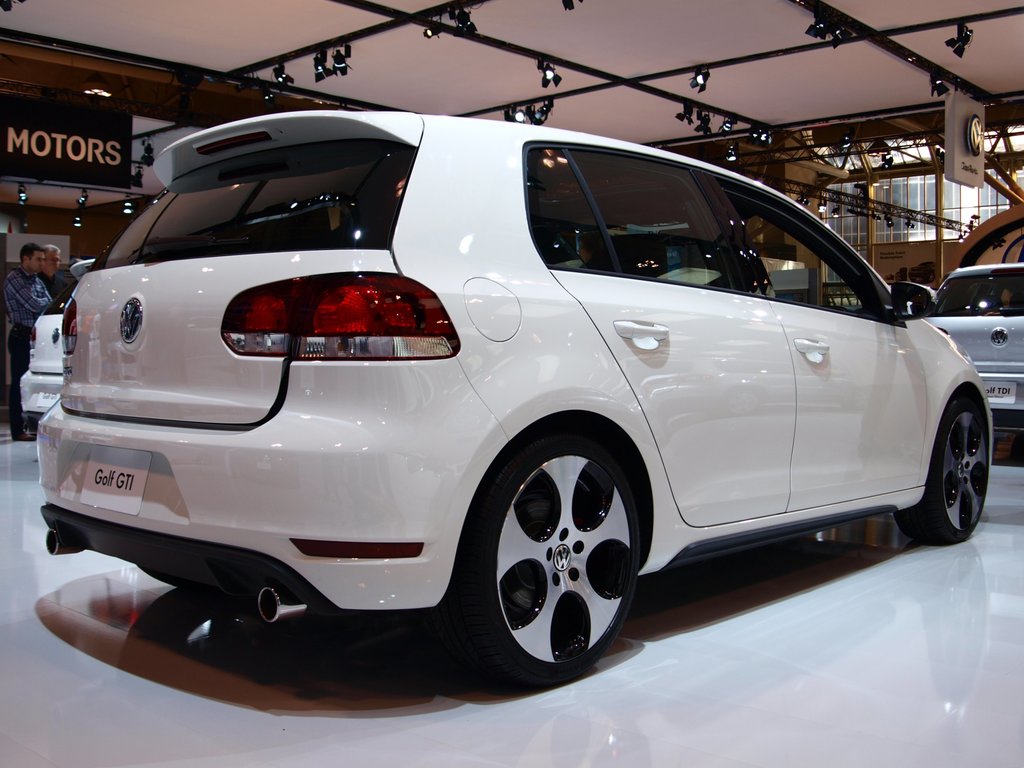
Label: others